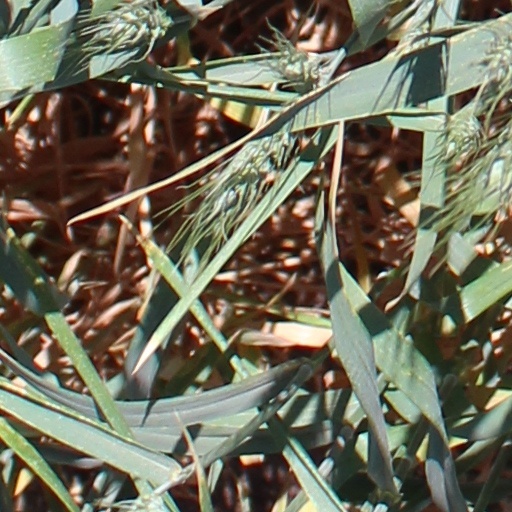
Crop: wheat